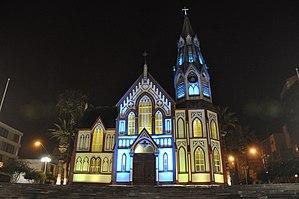
La région d'Arica et Parinacota est la plus septentrionale des seize régions du Chili. Elle est limitée au nord par la République du Pérou, au sud avec la Région de Tarapacá, à l'est par la Bolivie et à l'ouest par l'Océan Pacifique.